Physetica cucullina

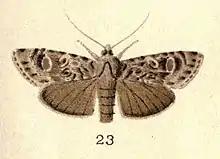
"P. cucullina" as illustrated by George Hudson in 1898

This species was first described by Achille Guenée in 1868 and named "Xylocampa cucullina". In 1898 George Hudson described and illustrated this species under the names "Melanchra cucullina". Edward Meyrick, in 1912, placed this specie in the "Aletia" genus. Hudson again discussed this species in 1928 but under the name "Aletia cucullina" following Meyrick's placement. In 1988 J. S. Dugdale placed this species in the "Aletia" genus. In 2017 Robert Hoare undertook a review of New Zealand Noctuinae and placed this species in the genus "Physetica". Hoare also synonymised "Aletia obsecrata" and "Aletia probenota" with "P. cucullina" and reinstated the synonymy of "Aletia parmata" with "P. cucullina". The male holotype specimen was collected by H. G. Knaggs, likely at Rakaia in Canterbury and is held at the Natural History Museum, London.